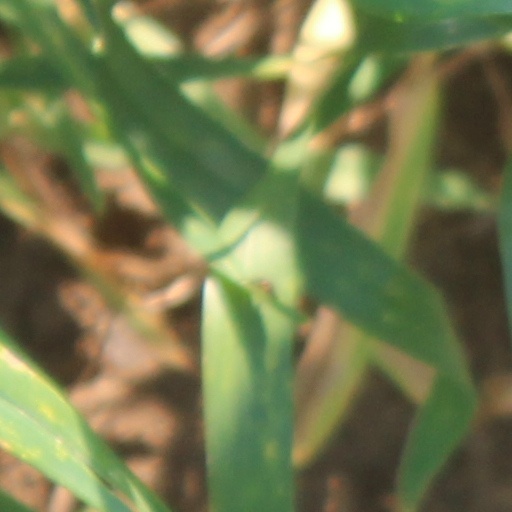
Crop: wheat